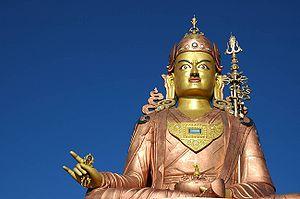
Le Royaume du Sikkim est une ancienne monarchie, fondée en 1642, par Phuntsog Namgyal, descendant de Gourou Tashi, et qui devient un État de l'Inde, le Sikkim, à partir de 1975. Son monarque était appelé le chogyal.
Le Sikkim est un État du nord de l'Inde, dans l'Himalaya.